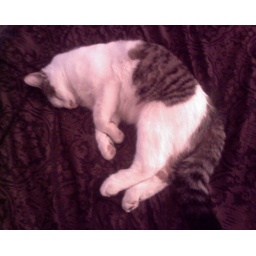
A pix of our kitty sleeping in our bed